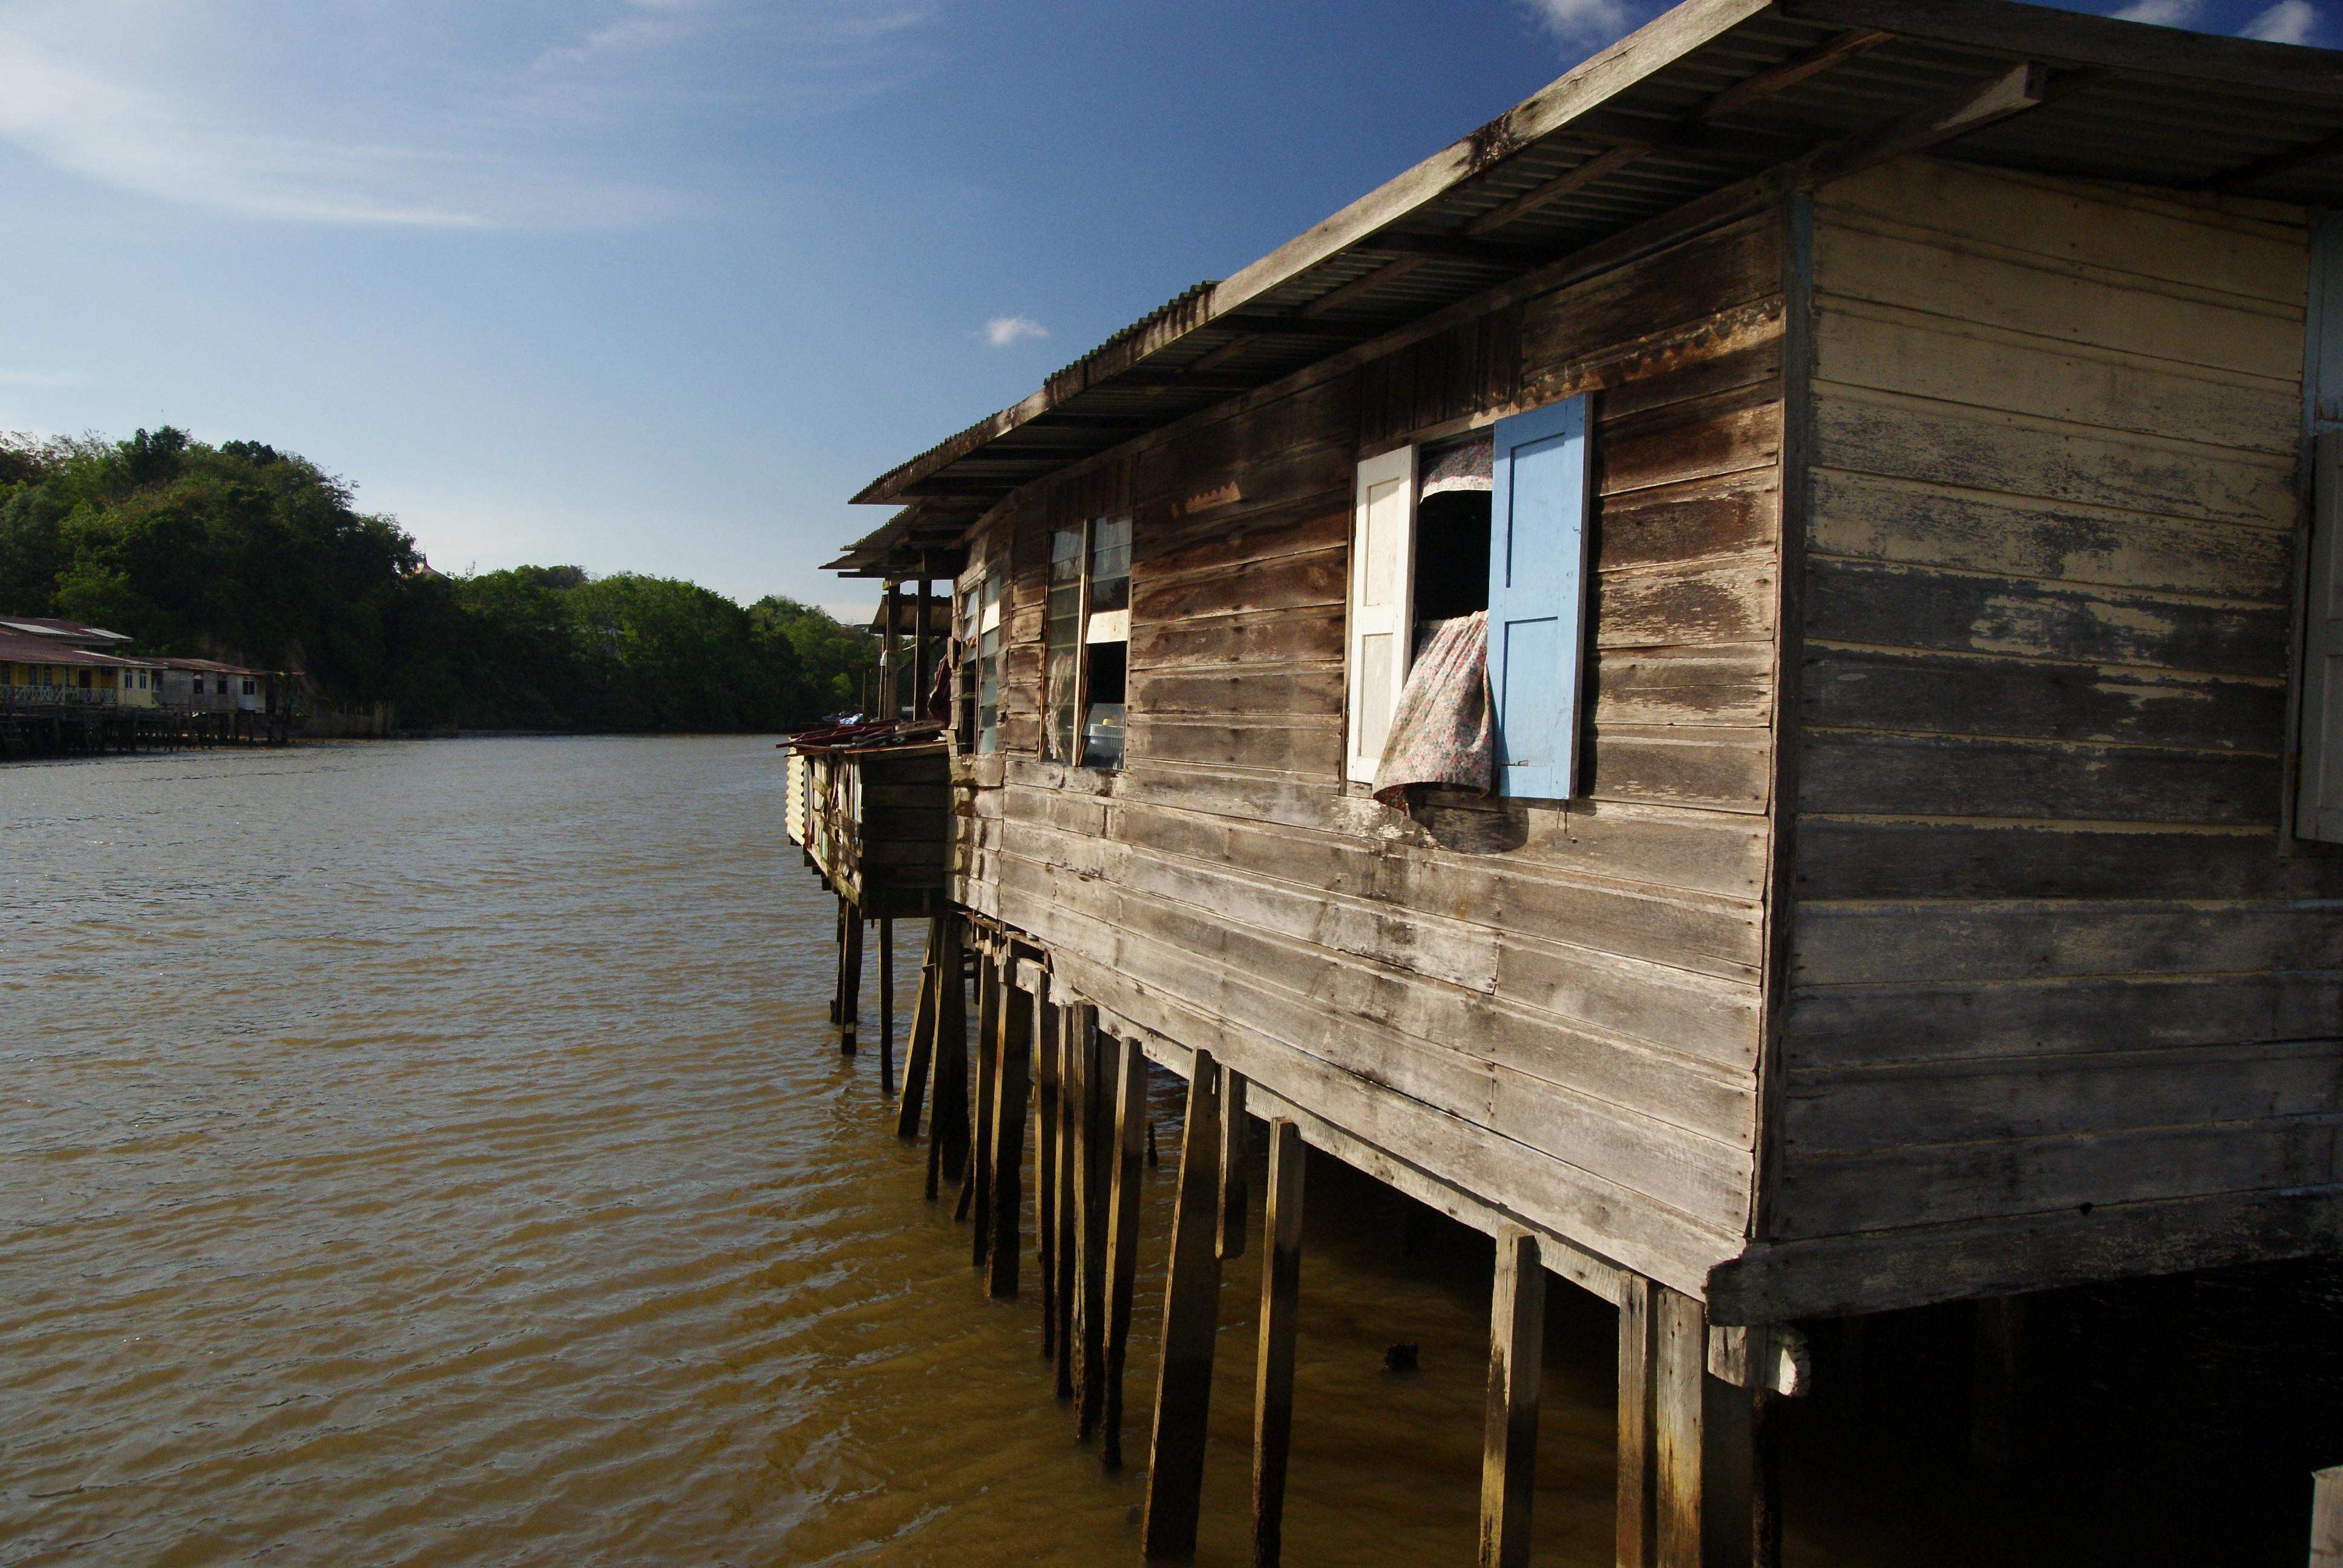
house, vacation, hut, shack, cottage, boathouse, asia, waterway, brunei, watervillage, watertaxi, kampongayer, povety